Friedrich II, Duke of Anhalt

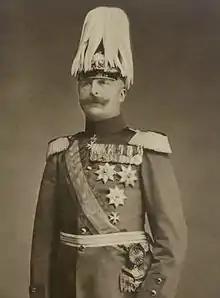
Friedrich II in 1909

Frederick II (19 August 185621 April 1918) was the Duke of Anhalt from 1904 until 1918.